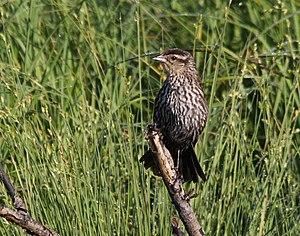
Carouge à épaulettes, femelle, Réserve naturelle des Marais-du-Nord, Québec, Canada.